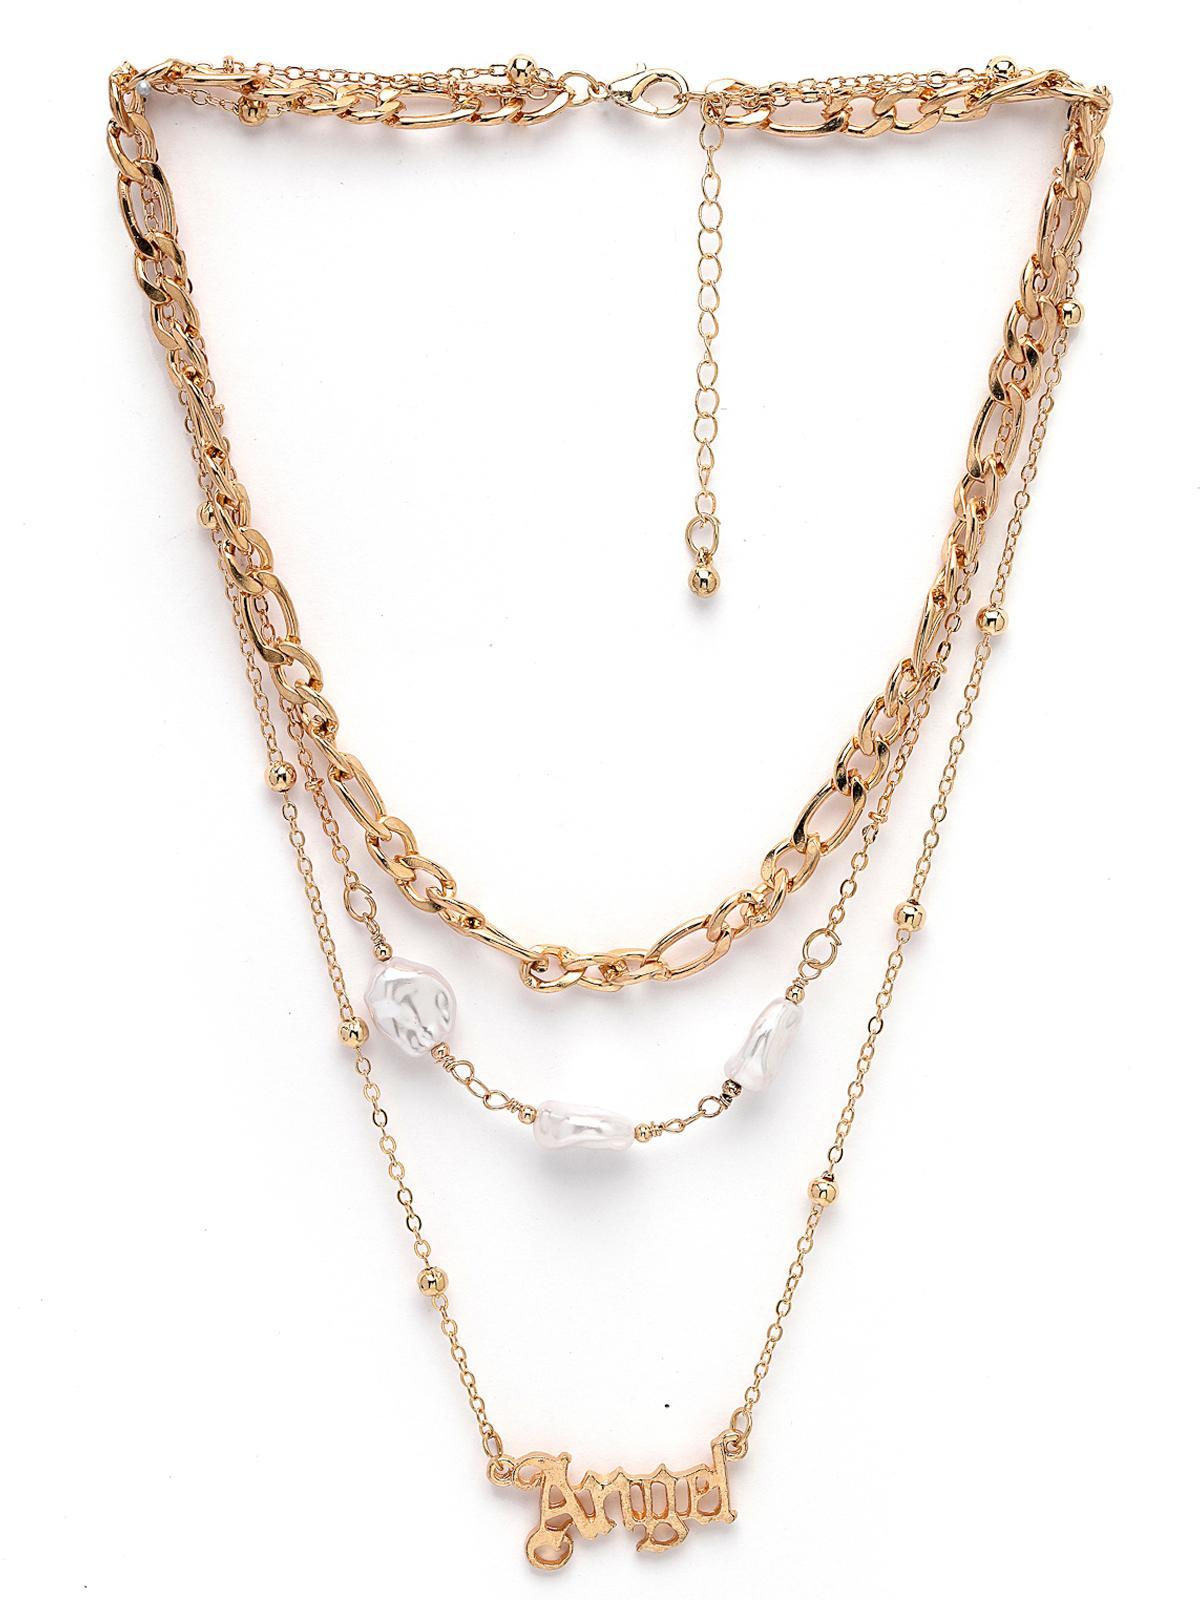
Scintillare by Sukkhi Attractive Stylish Multilayer Gold Plated Chain Pendant Necklace for Women & Girls |Birthday Gift for Girls And Women Anniversary Gift for Wife| Gifts Collection|N106591
Type: Necklaces & Pendants
Brand: Scintillare by Sukkhi
Price: Rs. 343
 Radiate charm with Scintillare by Sukkhi's Attractive Stylish Multilayer Gold Plated Chain Pendant Necklace. Perfect for women and girls, it's an ideal birthday or anniversary gift. The alluring design features multiple layers of gold-plated brilliance, adding a touch of timeless beauty to any ensemble. Elevate your look with this stunning necklace, an attractive and chic addition to your collection. Scintillare by Sukkhi offers a stylishly crafted choice from their Gifts Collection, ensuring every occasion is celebrated with grace and enduring style.Disclaimer:There may be slight variation in shade and colour due to photographic effects and monitor settings
Included: 1 Necklace